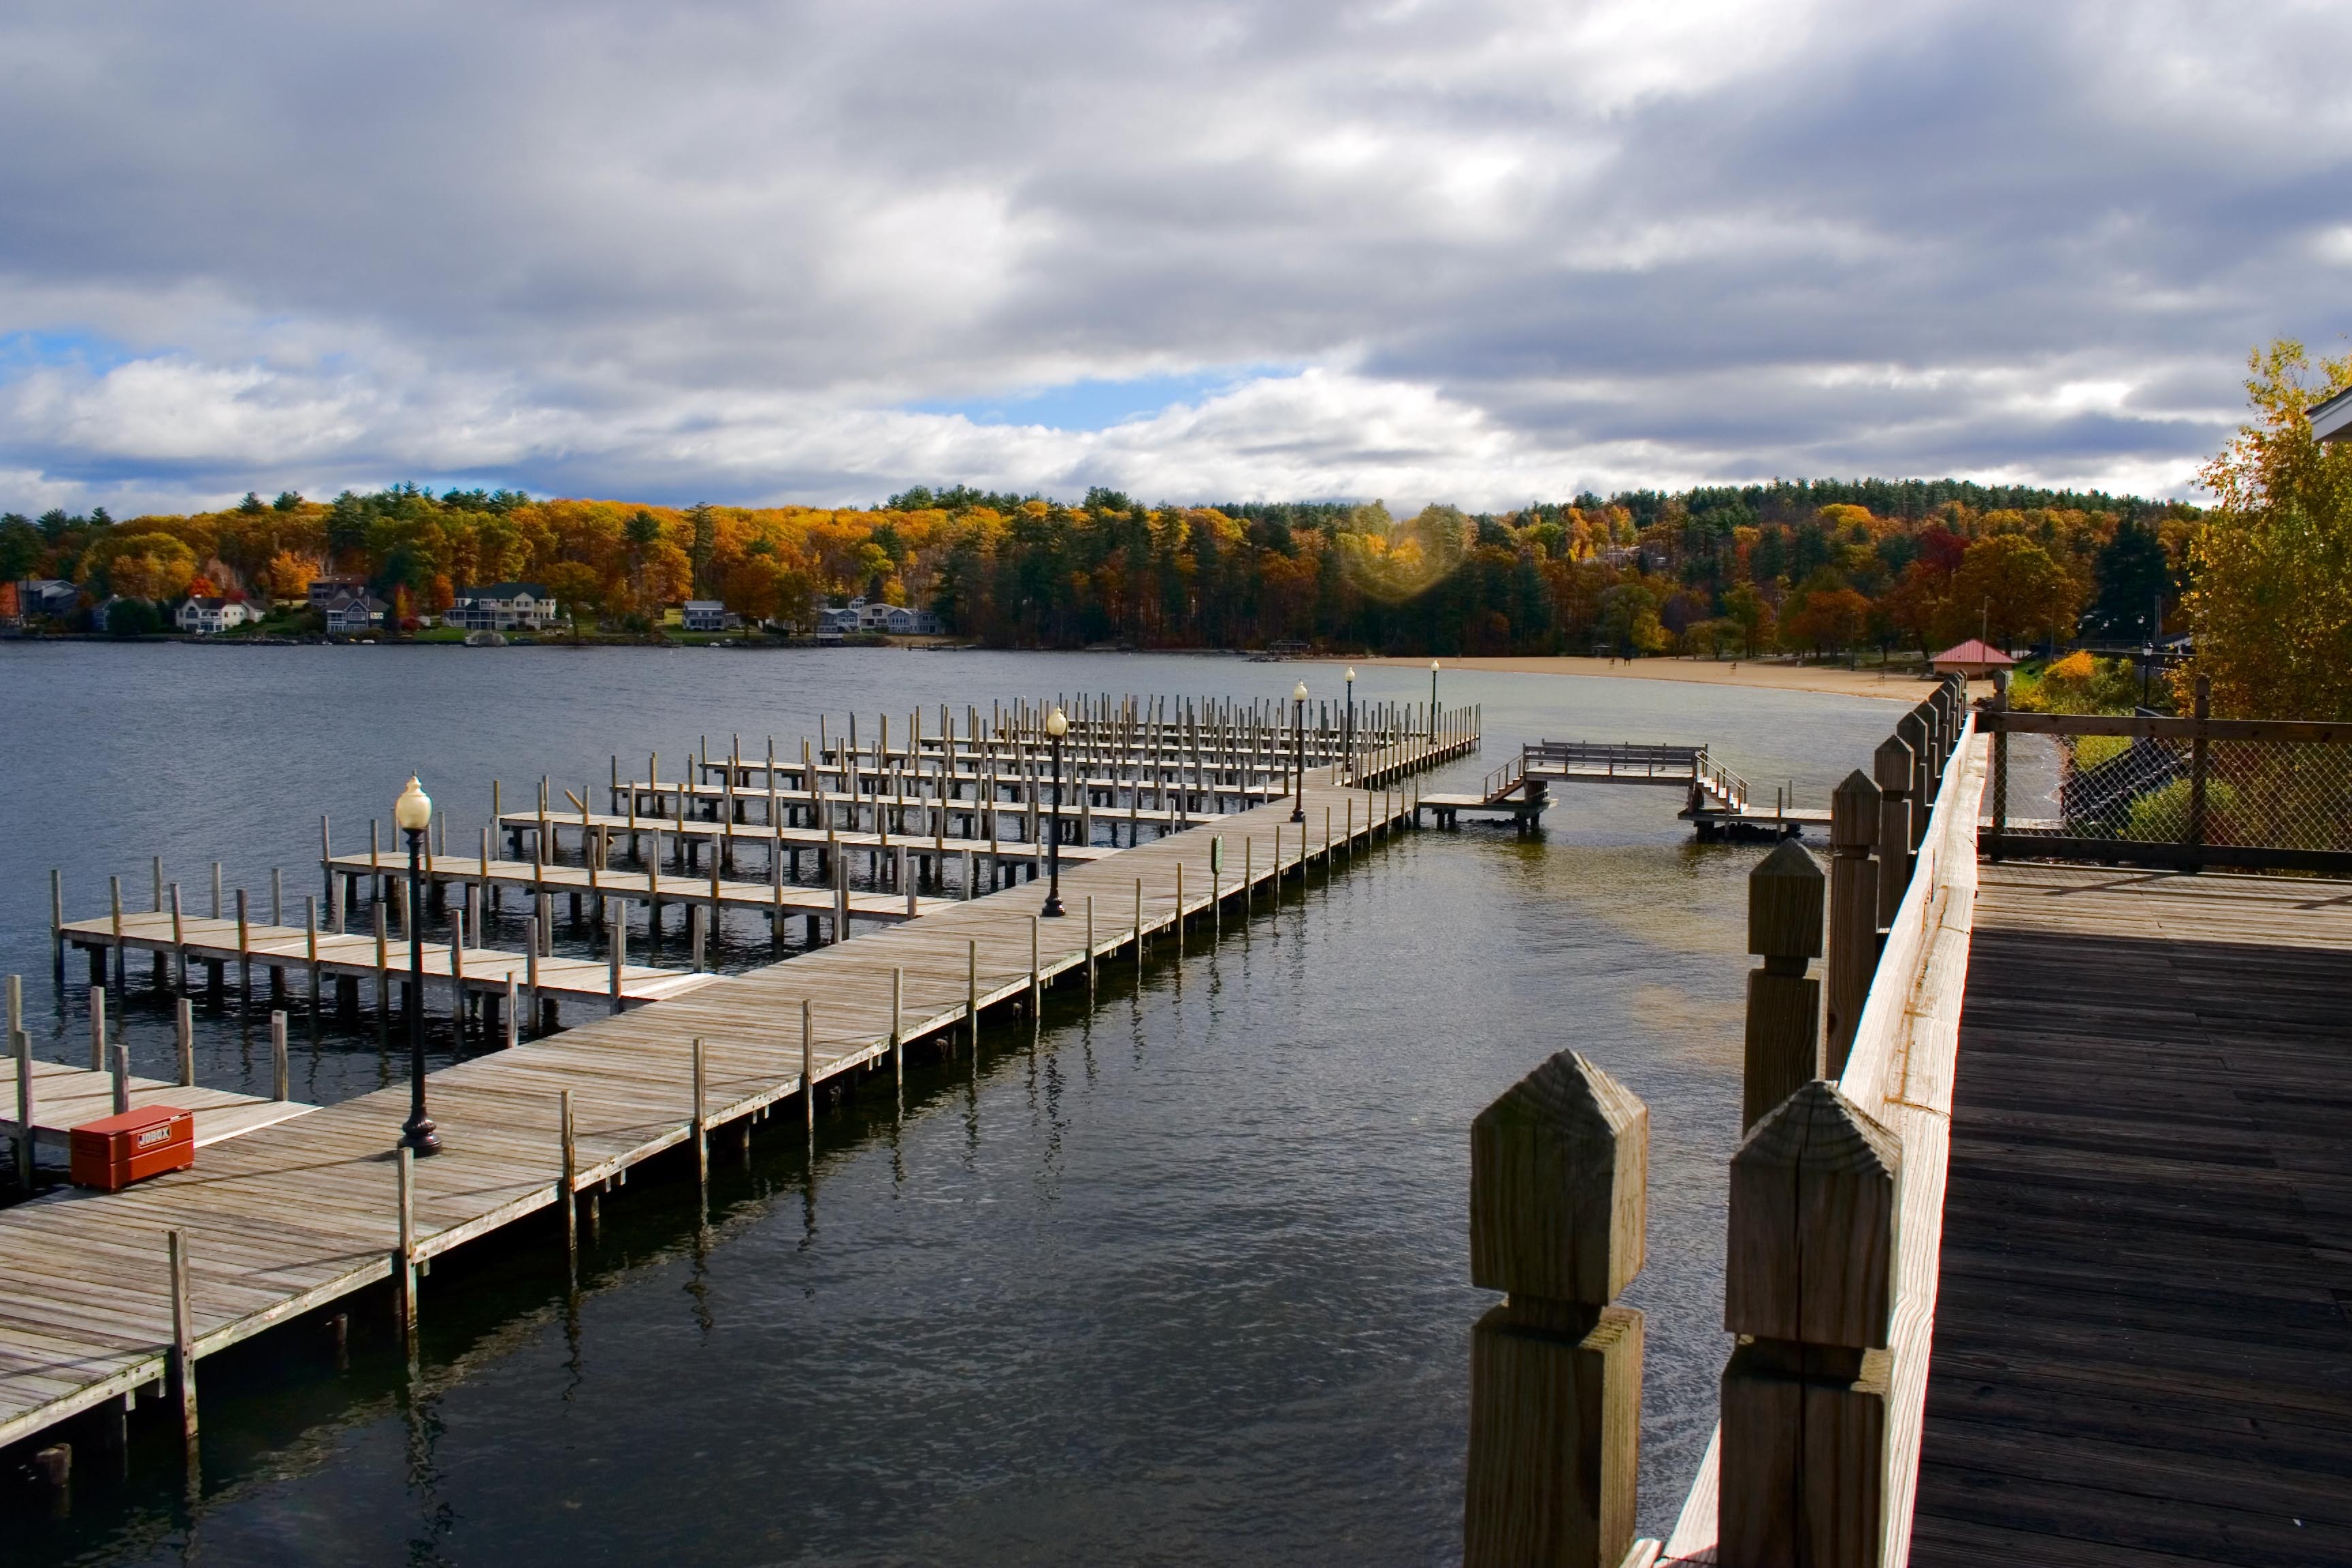
landscape, sea, water, nature, outdoor, dock, cloud, bridge, lake, pier, river, foliage, reflection, scenic, marina, reservoir, waterway